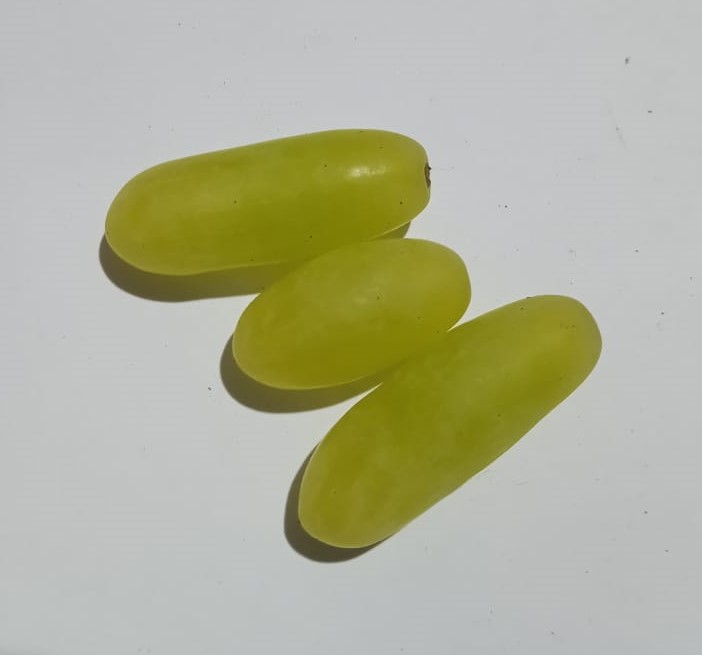
Fruit: grape
Condition: fresh